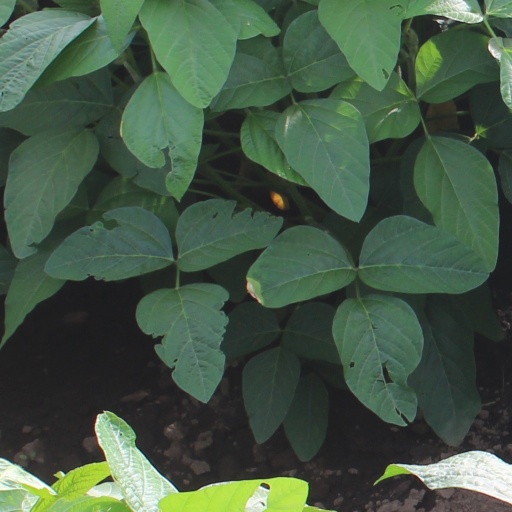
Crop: soybean